Antisemitism in Turkey

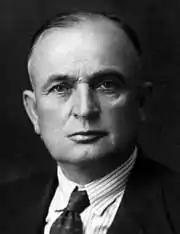
, one of the early antisemitic thinkers.

Prominent antisemitic thinkers of the 1930s and 1940s included Burhan Belge, Cevat Rıfat Atilhan, Nihal Atsız, Sadri Ertem, and .